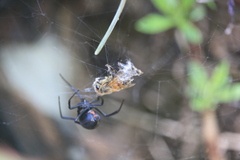
Species: Lactrodectus_hesperus